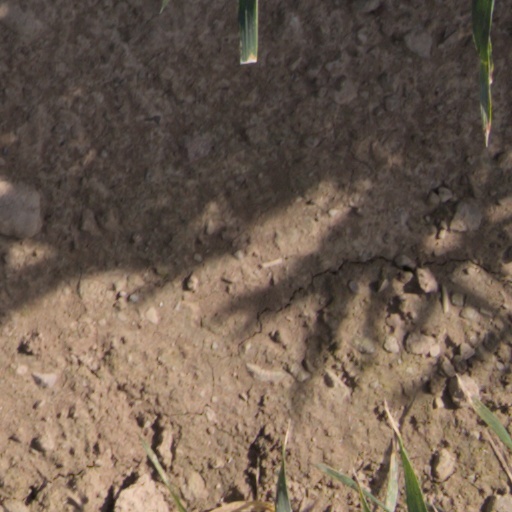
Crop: wheat